Flora of Ireland

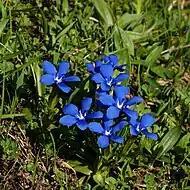
Spring gentian, "Gentiana verna" – an alpine plant found in the Burren, often close to Mediterranean species

Significant or characteristic species of sand dunes and dune slacks are: "Ammophila arenaria", seaside sandplant, sea milkwort, pyramidal orchid, sea holly, sea lyme grass, heartsease, houndstongue, common centaury, fairy flax, seashore false bindweed, dovesfoot cranesbill, bee orchid and stone bramble. Saltmarsh species include "Salicornia europaea", sea purslane, sea arrowgrass, greater sea-spurry and common scurvygrass.